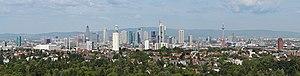
La ville de Francfort-sur-le-Main vue du sud.
Francfort-sur-le-Main est une ville d’Allemagne, généralement appelée simplement Francfort malgré le risque de confusion avec la ville de Francfort-sur-l'Oder. Située sur la rivière du Main, la ville est avec près de 800 000 habitants, la cinquième ville d'Allemagne par sa population et la plus grande du Land de Hesse. Son aire urbaine appelée Rhin-Main – ou Région métropolitaine de Francfort-sur-le-Main – compte plus de 5,5 millions d'habitants, ce qui en fait la dixième aire urbaine d'Europe, la sixième de l'Union européenne et la seconde d'Allemagne après celle de Cologne-Düsseldorf appelée Rhin-Rhur.